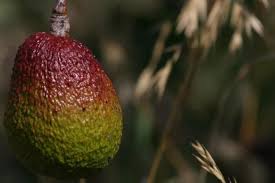
Label: Avocado